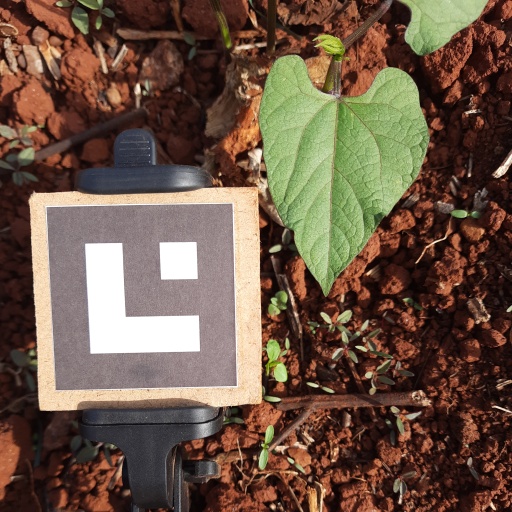
Observations: wavy surface, no eating holes, under sunlight